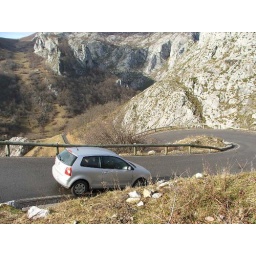
driving our car over the mountains